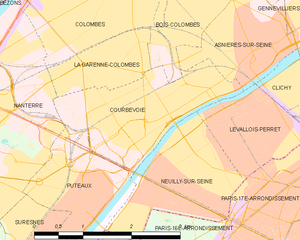
Courbevoie
Kort over kommunen
Kort over kommunen
Courbevoie er en fransk kommune i departementet Hauts-de-Seine i de østlige forstæder til Paris på Seinens venstre bred.